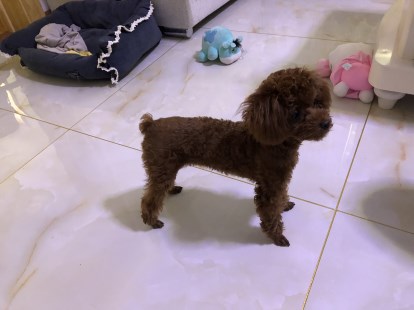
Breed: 7449-n000128-teddy